Hubei University station

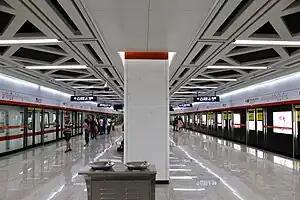

Hubei University Station, is a station on Line 7 of the Wuhan Metro. It entered revenue service on October 1, 2018. It is located in Wuchang District and it serves Hubei University.